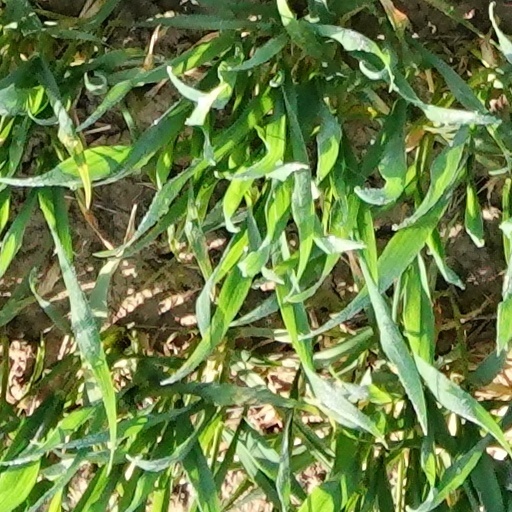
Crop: wheat